Wuwei Road station

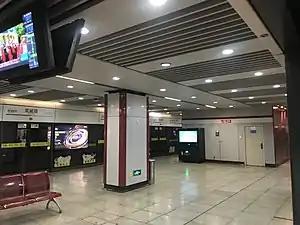
Station platform

Wuwei Road is a station on Line 11 of the Shanghai Metro. It opened on December 31, 2009.